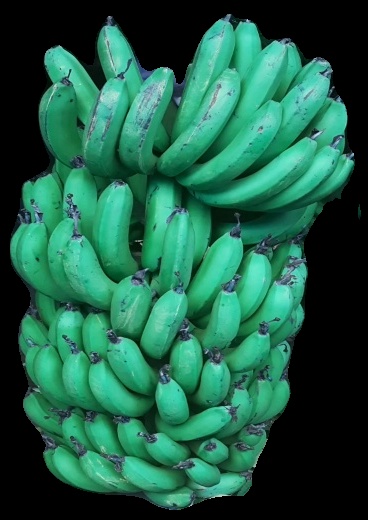
Variety: pachbale
Grade: grade1